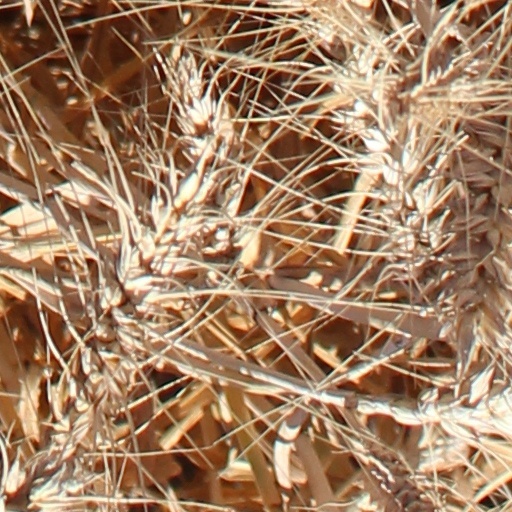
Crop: wheat